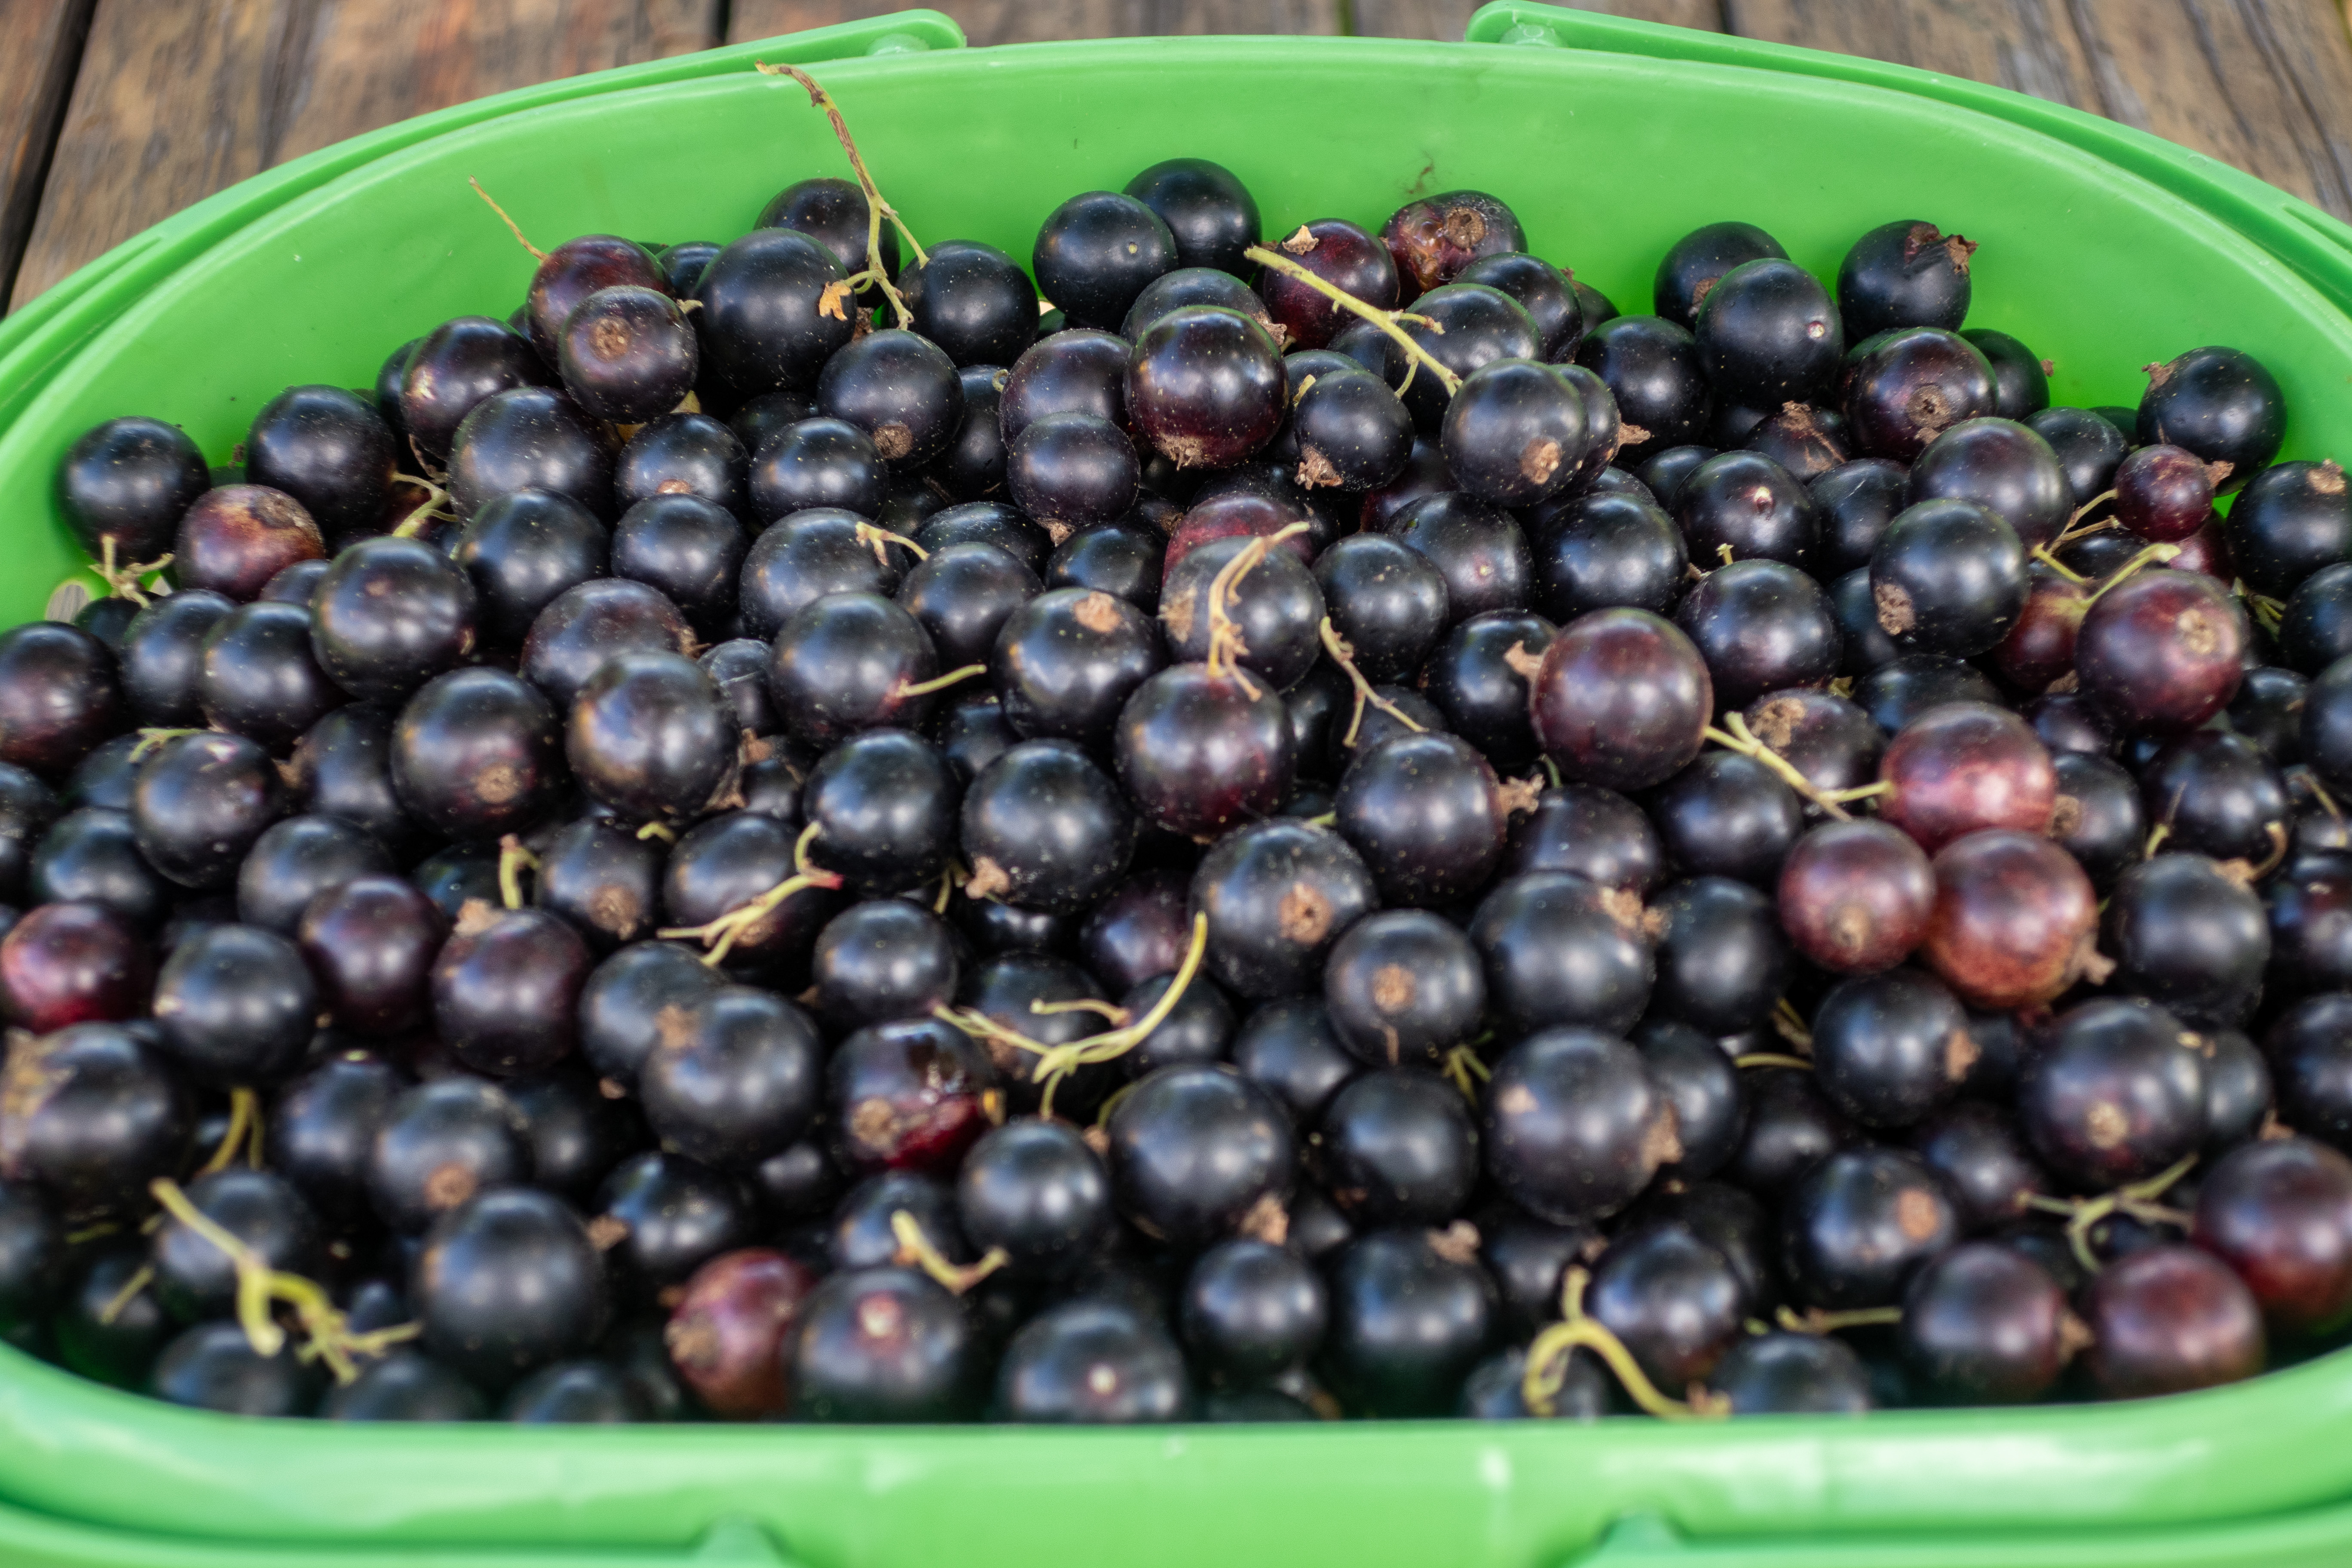
black currant, berries, fruit, basin, collection, medicinal, closeup, harvest, vitamins, nutrition, summer, plants, nature, garden, village, food, natural foods, ingredient, olive family, produce, plant, local food, flowering plant, superfood, berry, Superfruit, staple food, frutti di bosco, tree, whole food, Myrciaria, seedless fruit, ericales, black cherry, bilberry, prunus